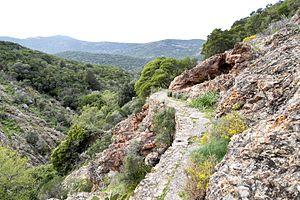
Le lac de Calca Tavulaghjiu est un lac situé en Haute-Corse, à 50 m d'altitude, sur le ruisseau de Tavulaghjiu, qui se jette en mer Méditerranée dans le golfe de Galéria.